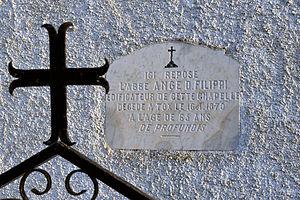
Tox est une commune française située dans la circonscription départementale de la Haute-Corse et le territoire de la collectivité de Corse. Elle appartient à l'ancienne piève de Verde.